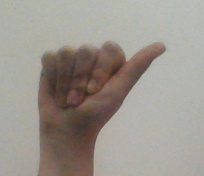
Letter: dhad